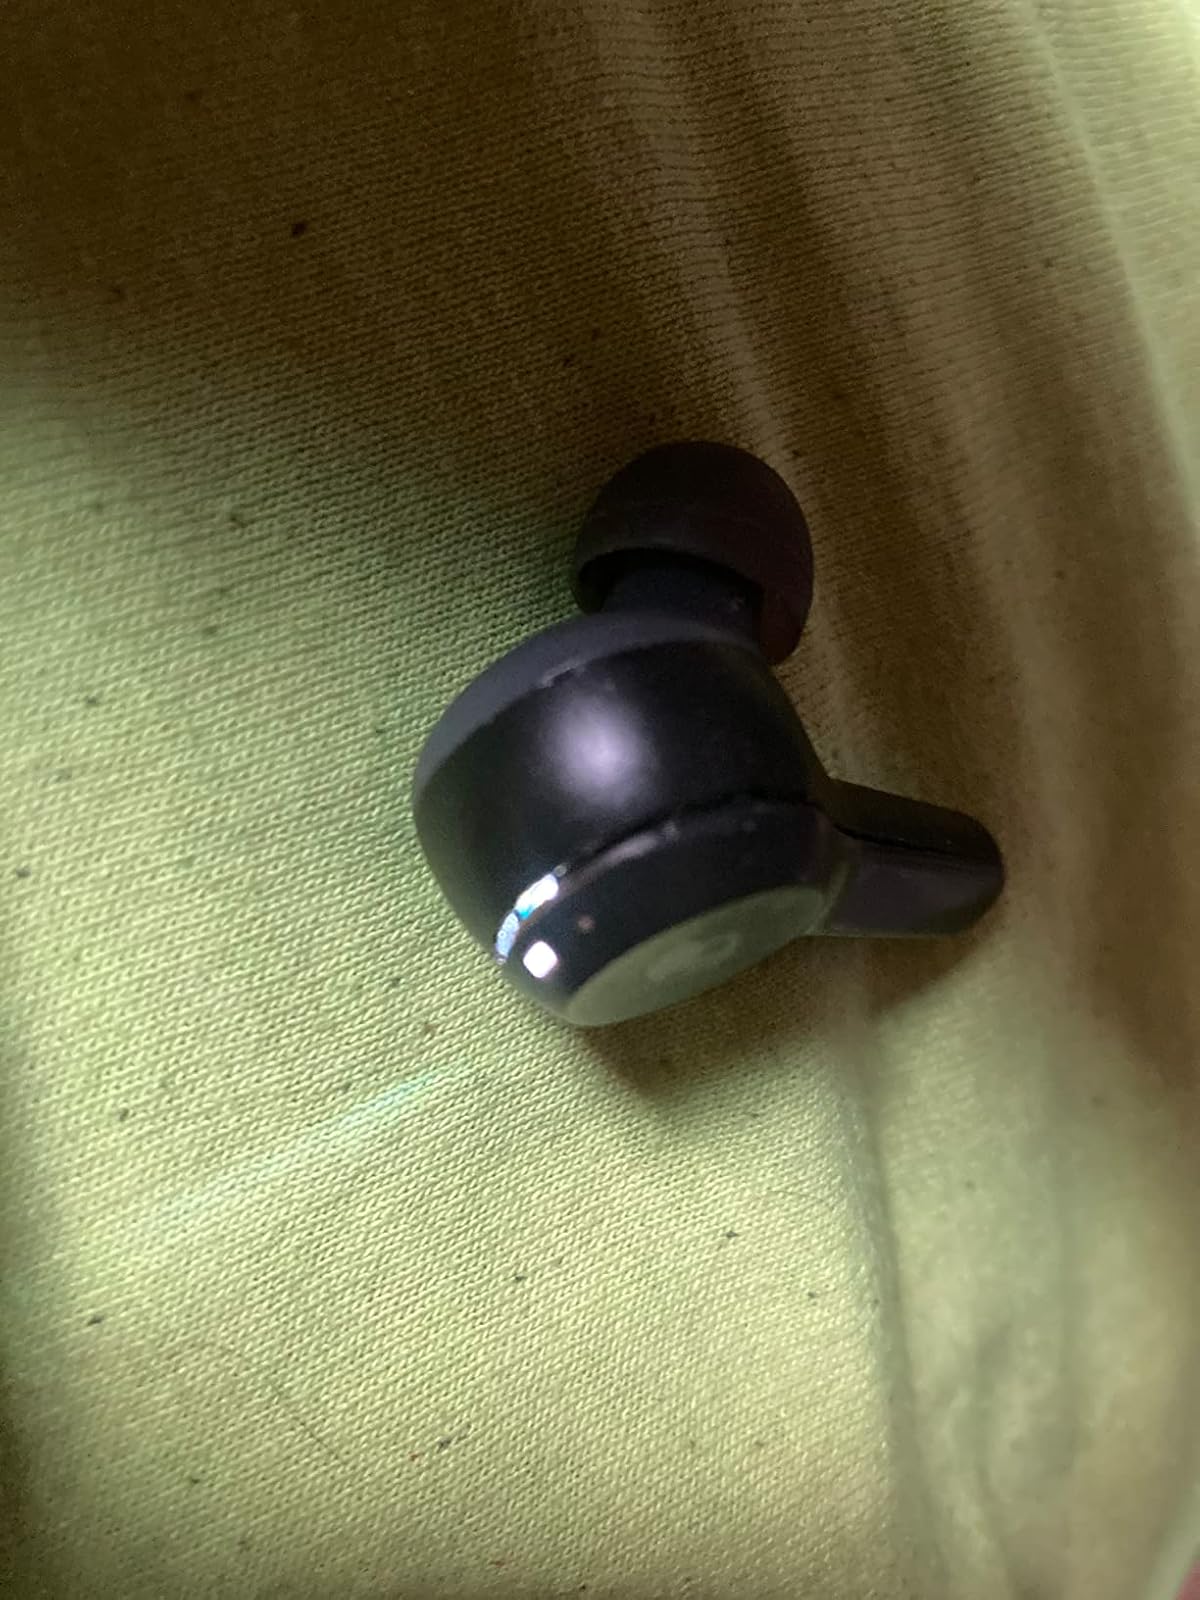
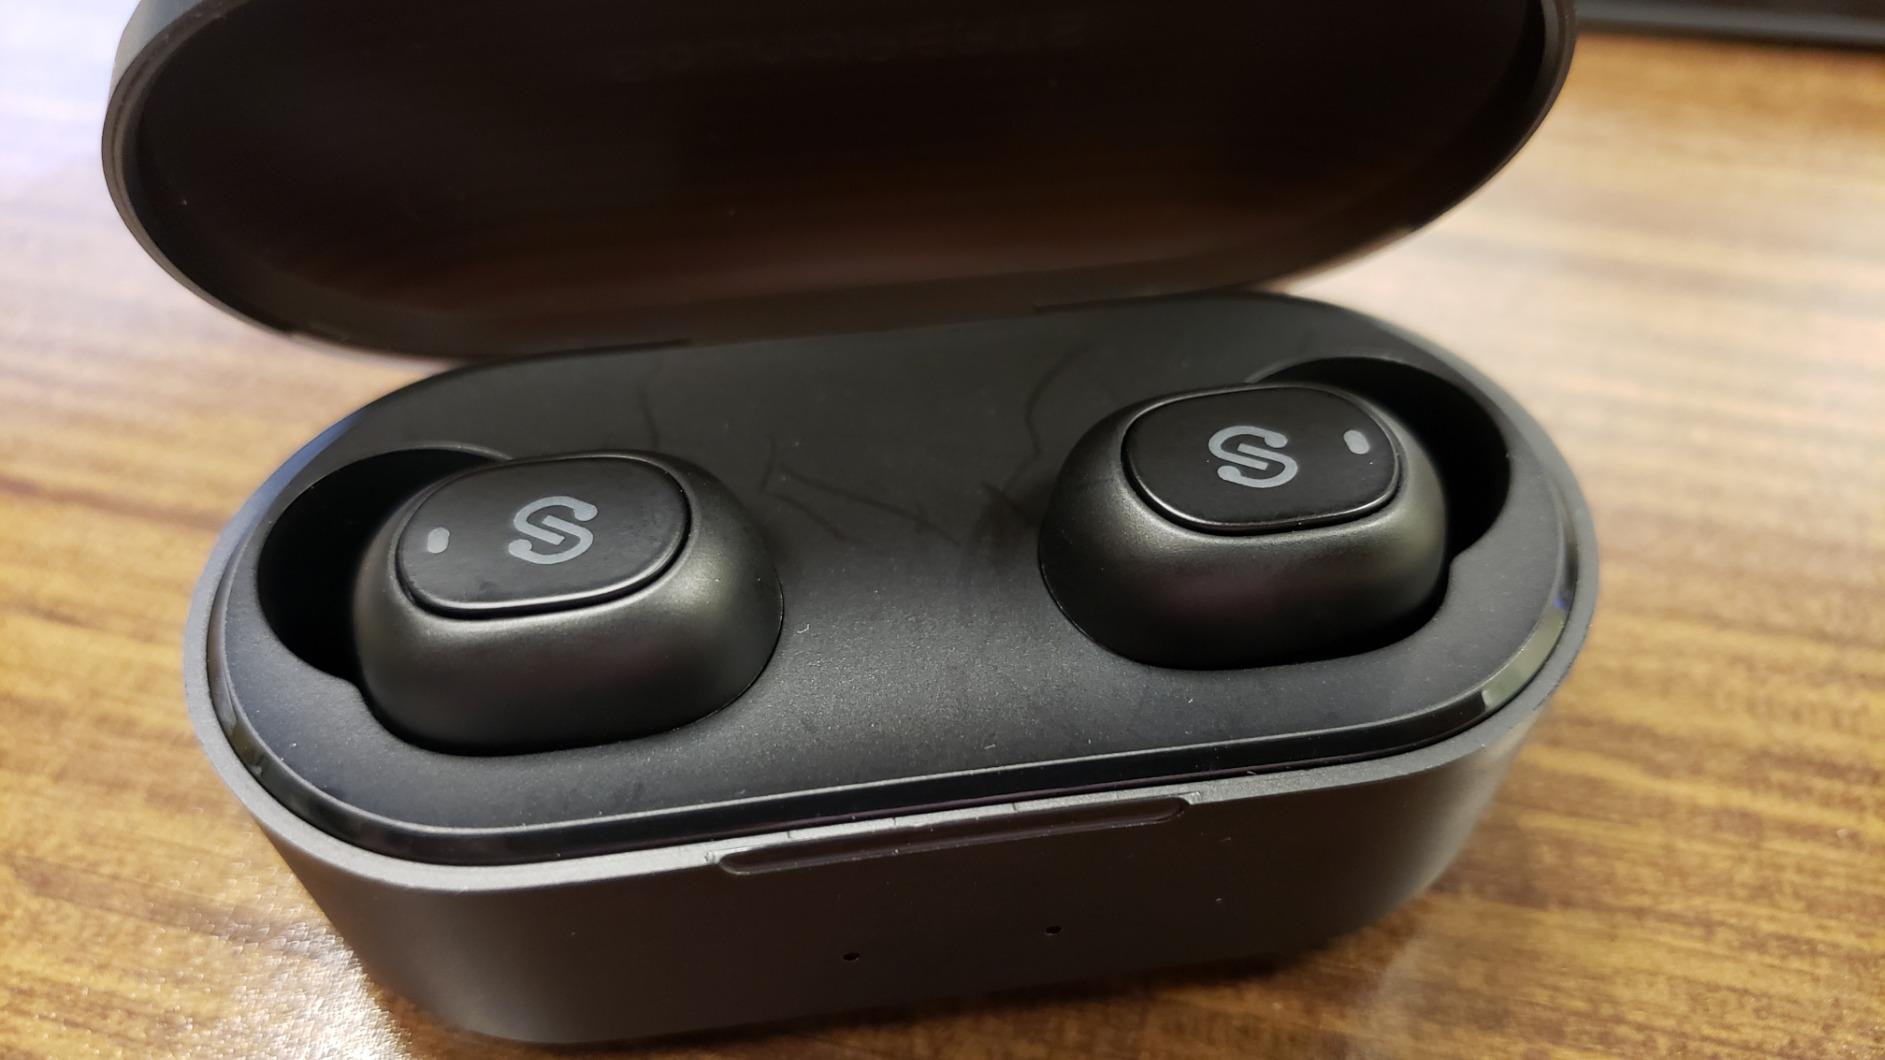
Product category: earbuds
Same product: no